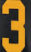
Number: 3